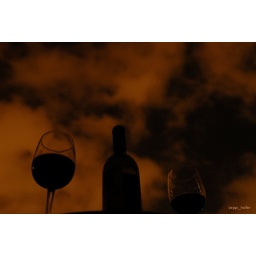
... drinking a glass of red wine around midnight, the cloudy sky inspired me to take this shot.